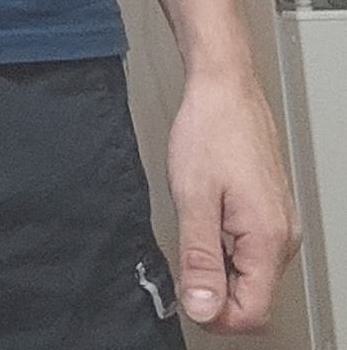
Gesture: no_gesture